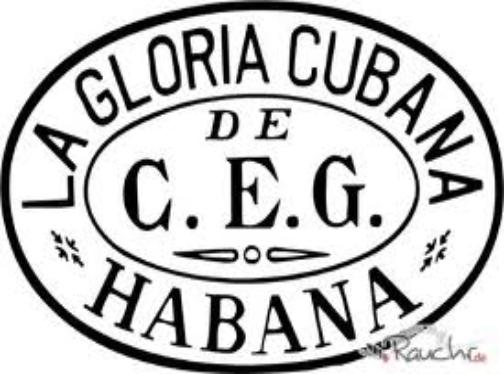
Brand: La Gloria Cubana
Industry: Necessities